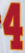
Number: 4